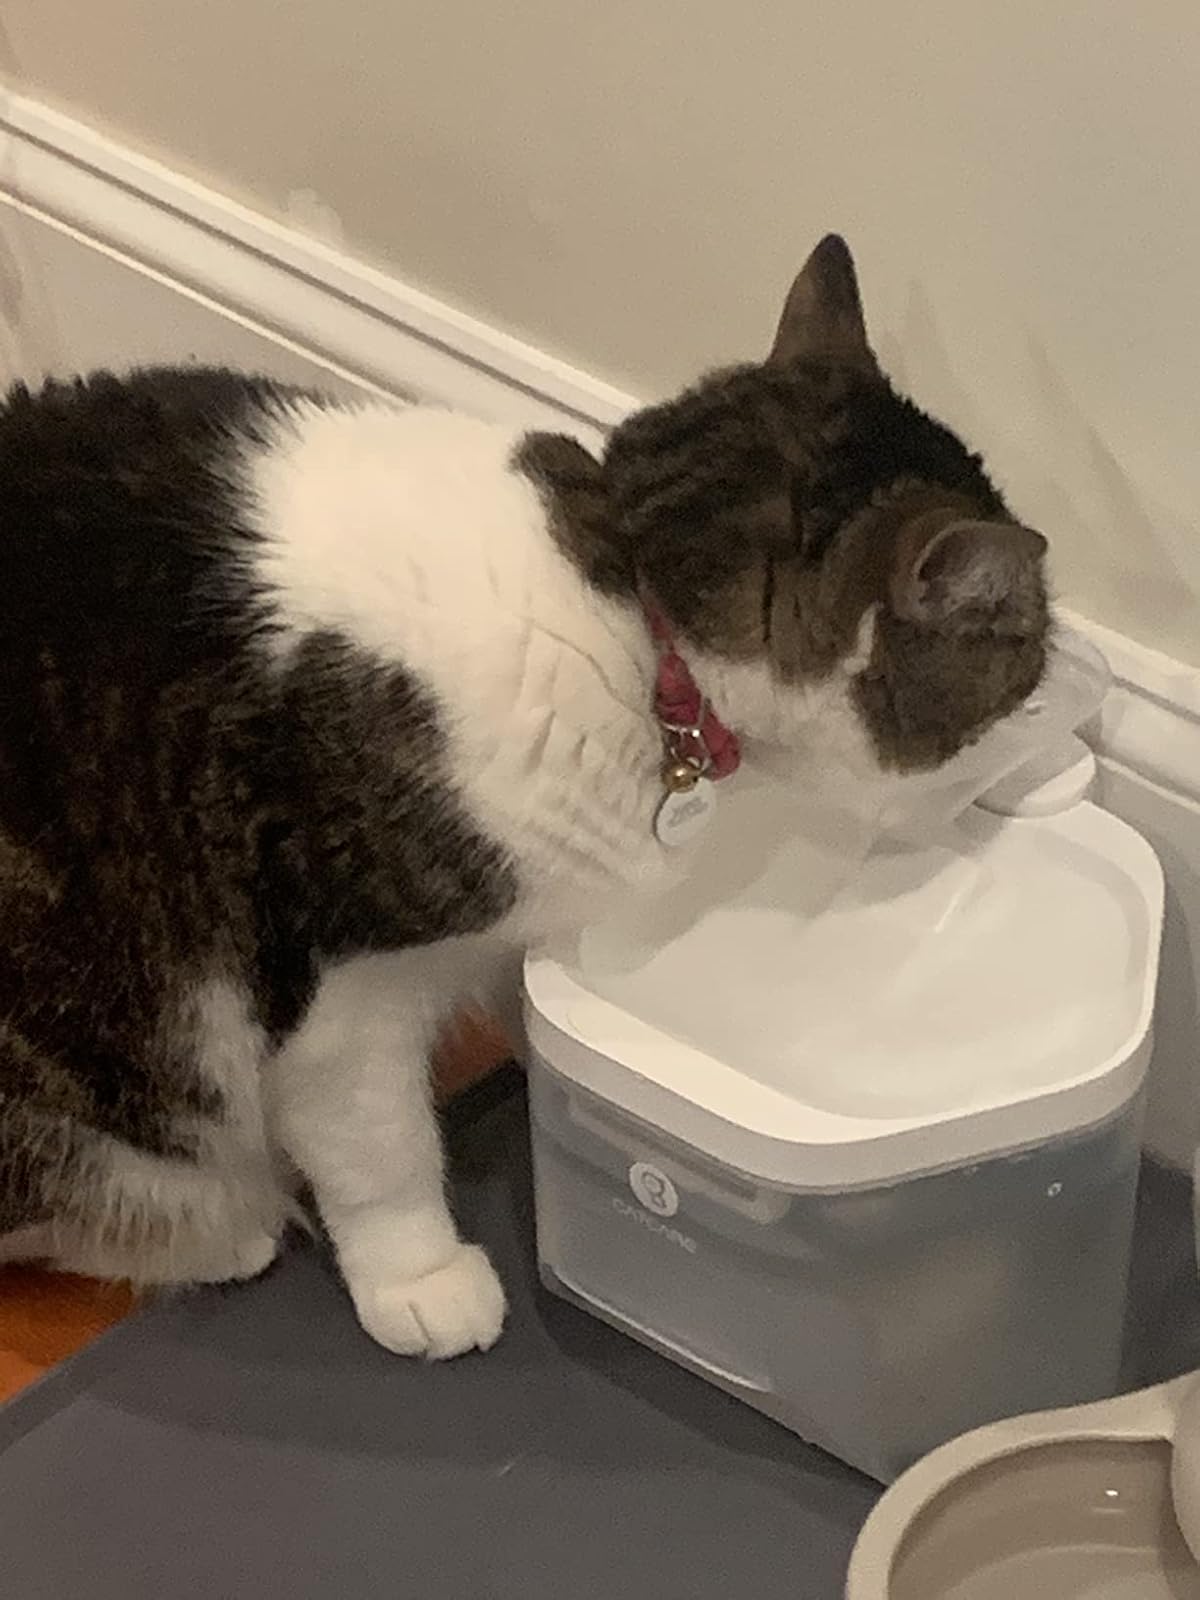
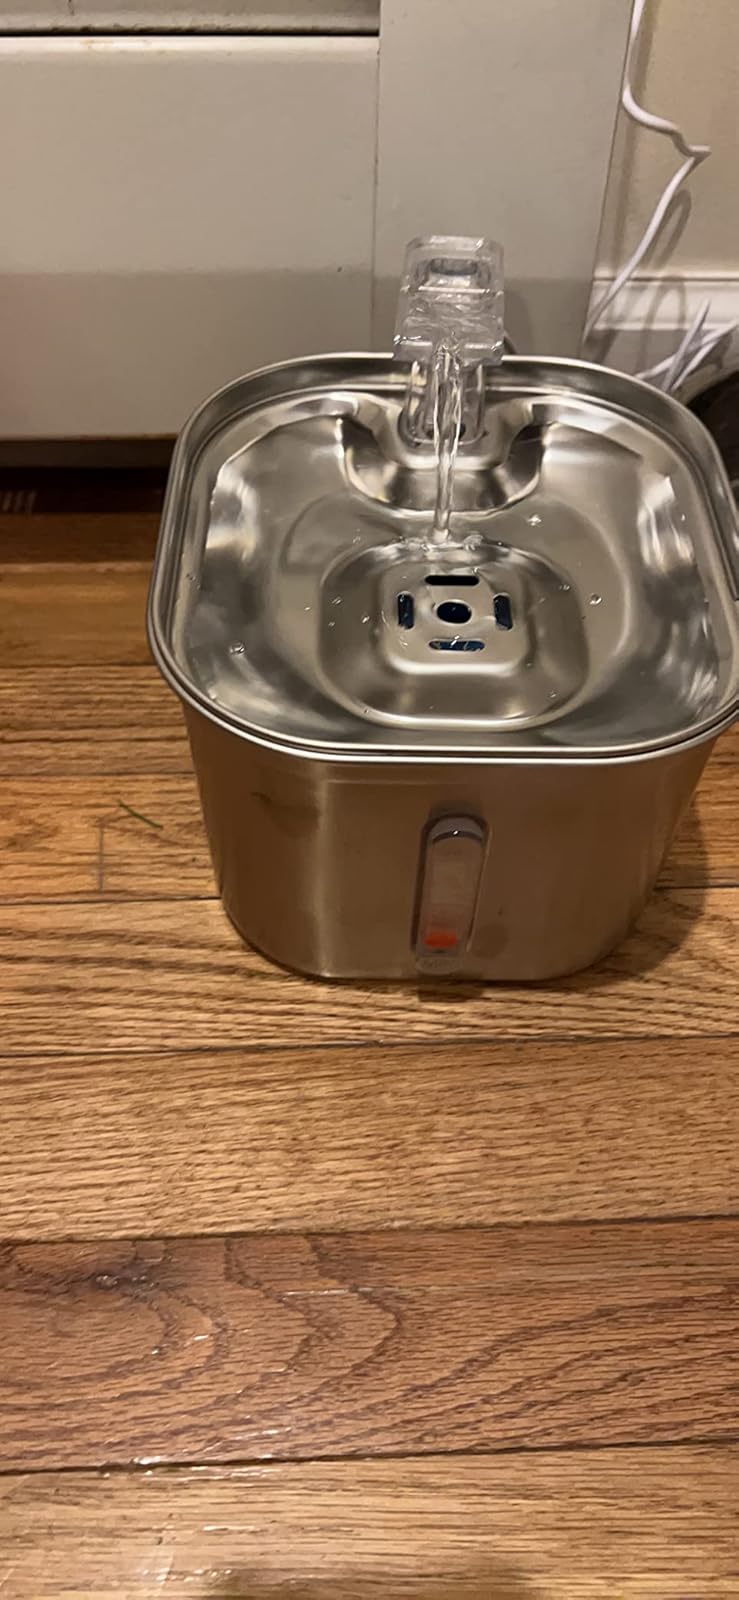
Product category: items_bowl
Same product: no